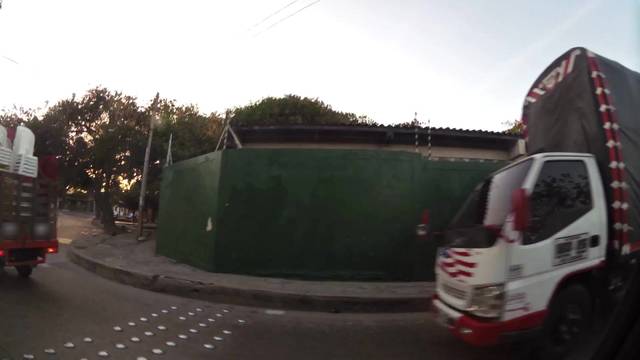
Region: Colombia
Coordinates: 10.974, -74.808